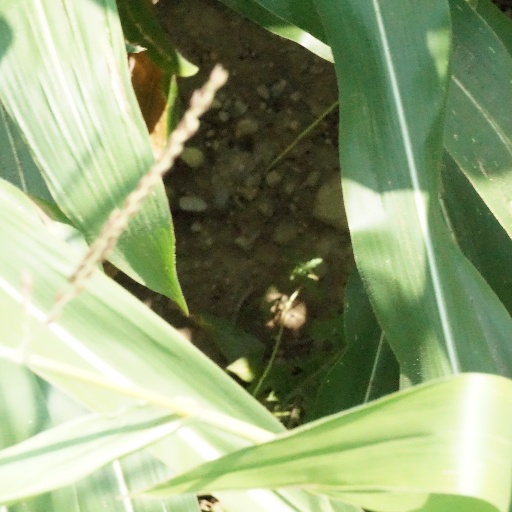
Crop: maize; corn